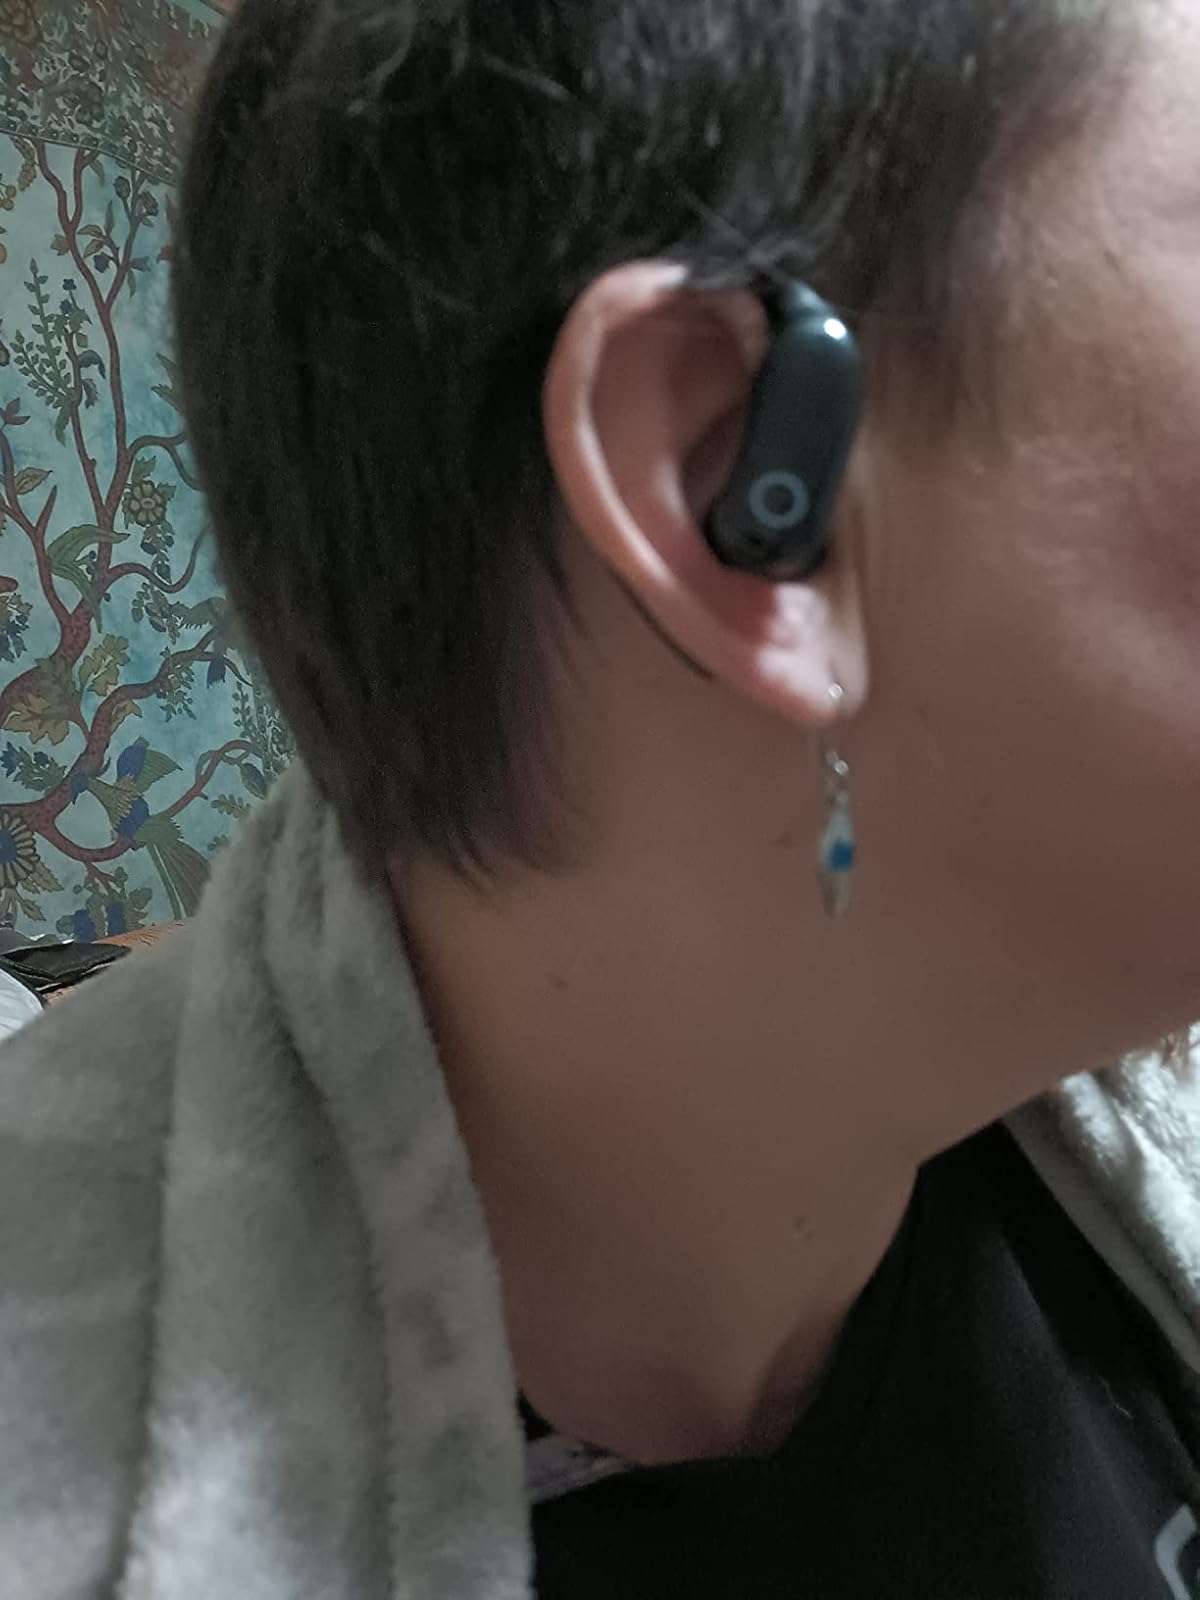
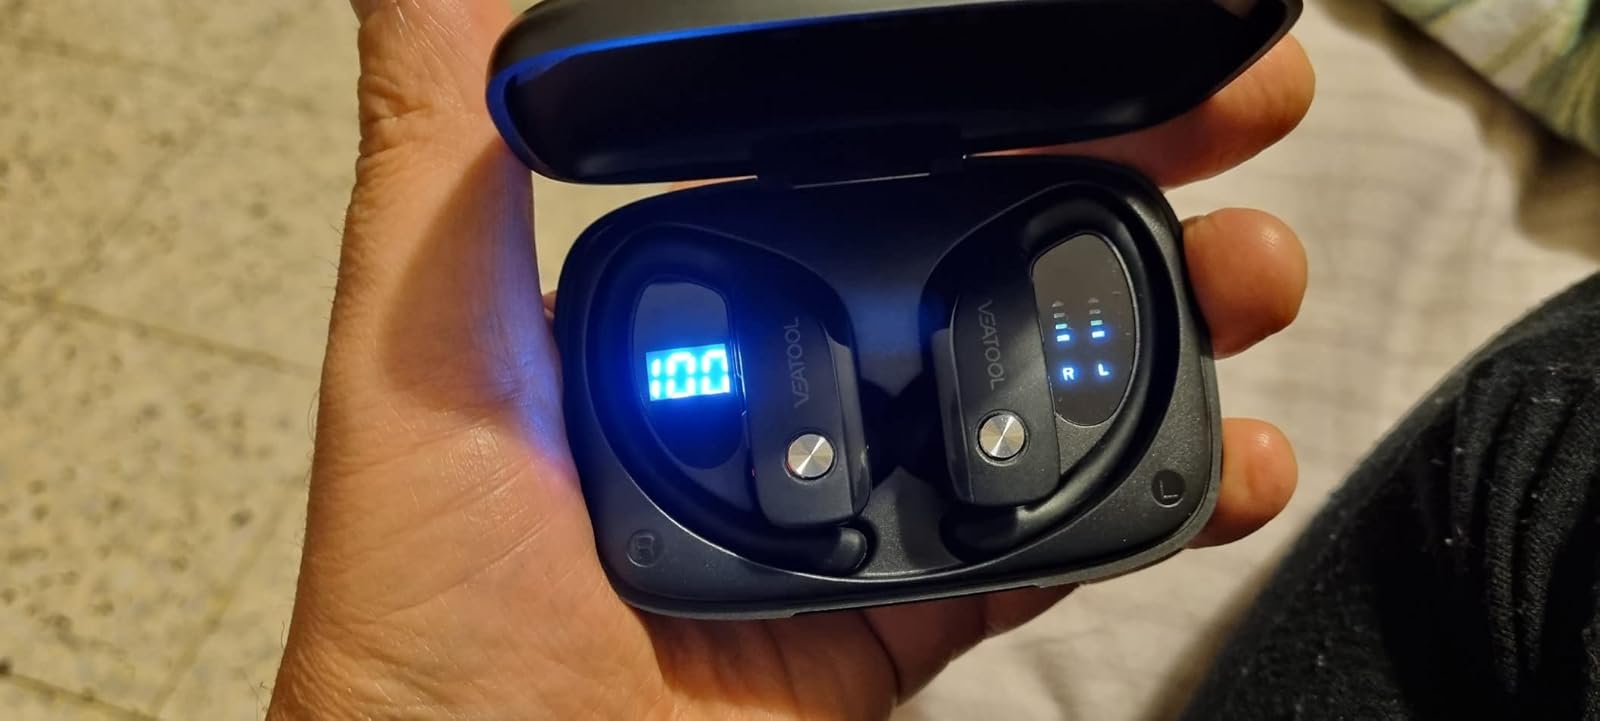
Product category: earbuds
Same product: no